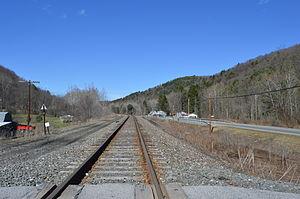
Shippen Township est un township, situé au nord-ouest du comté de Cameron, aux États-Unis. En 2010, il comptait une population de 2 232 habitants.